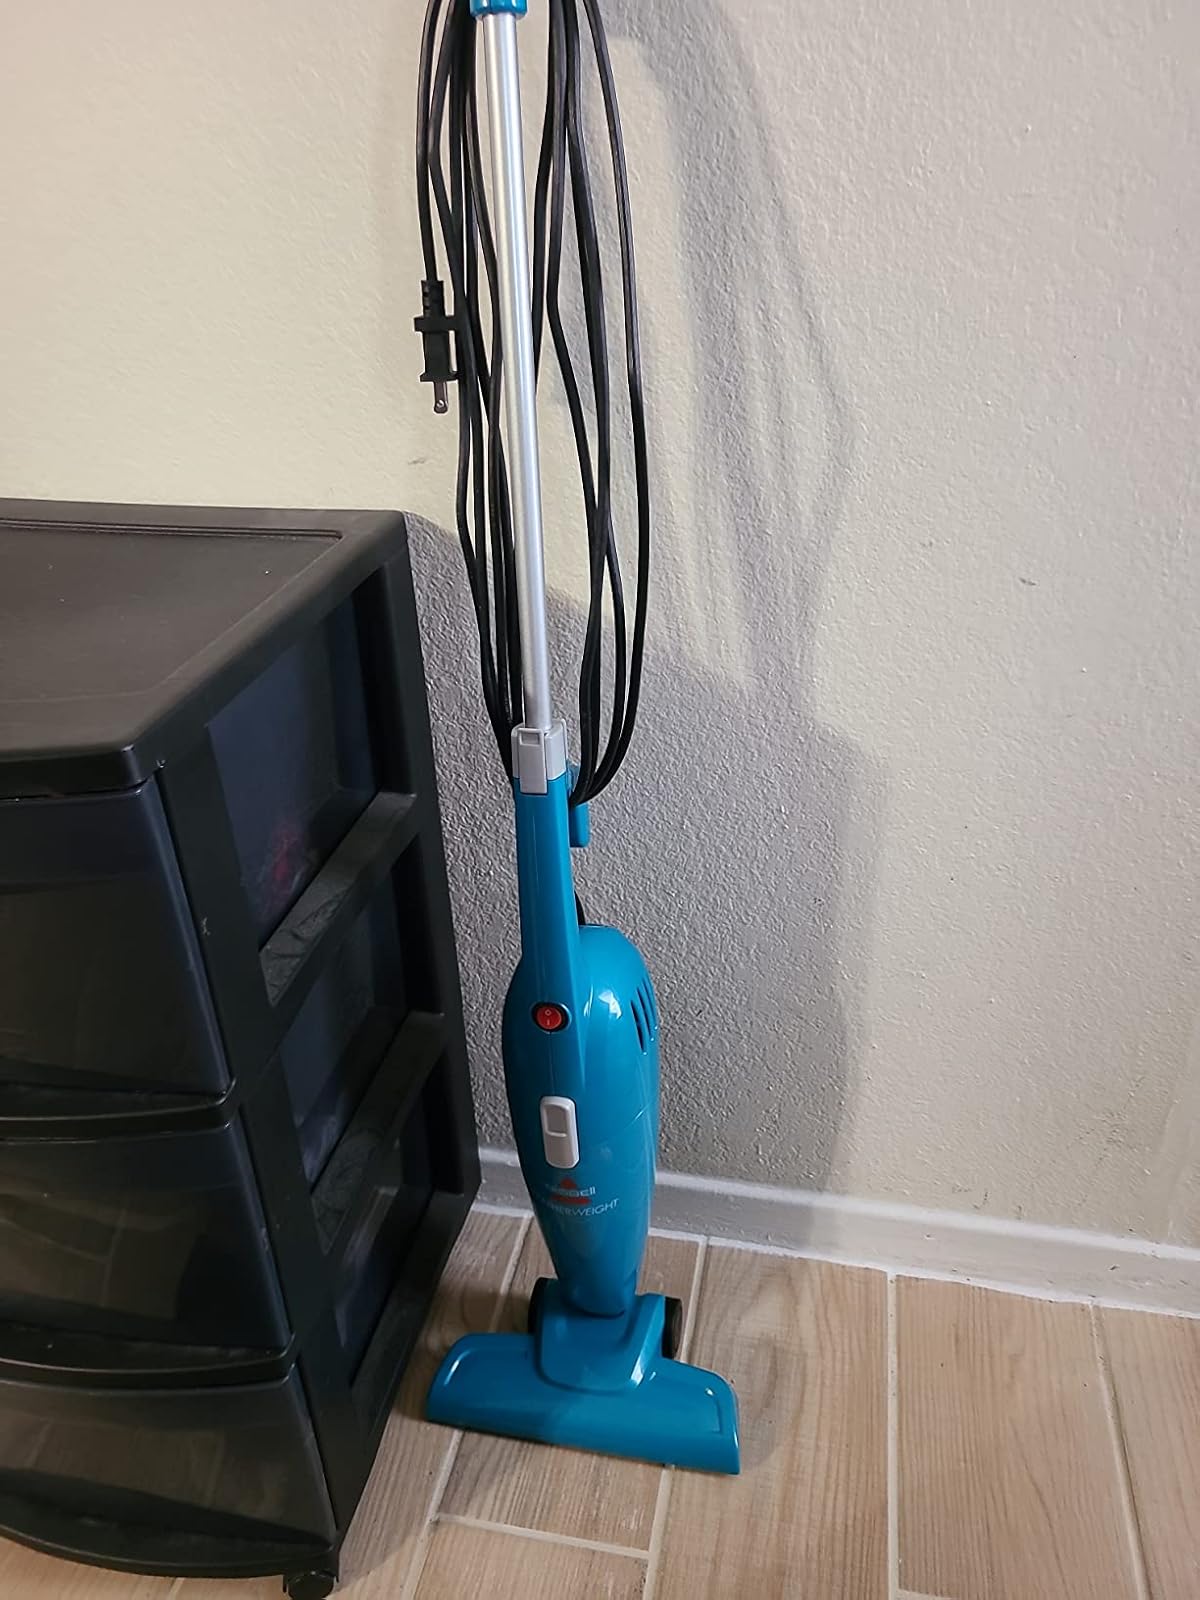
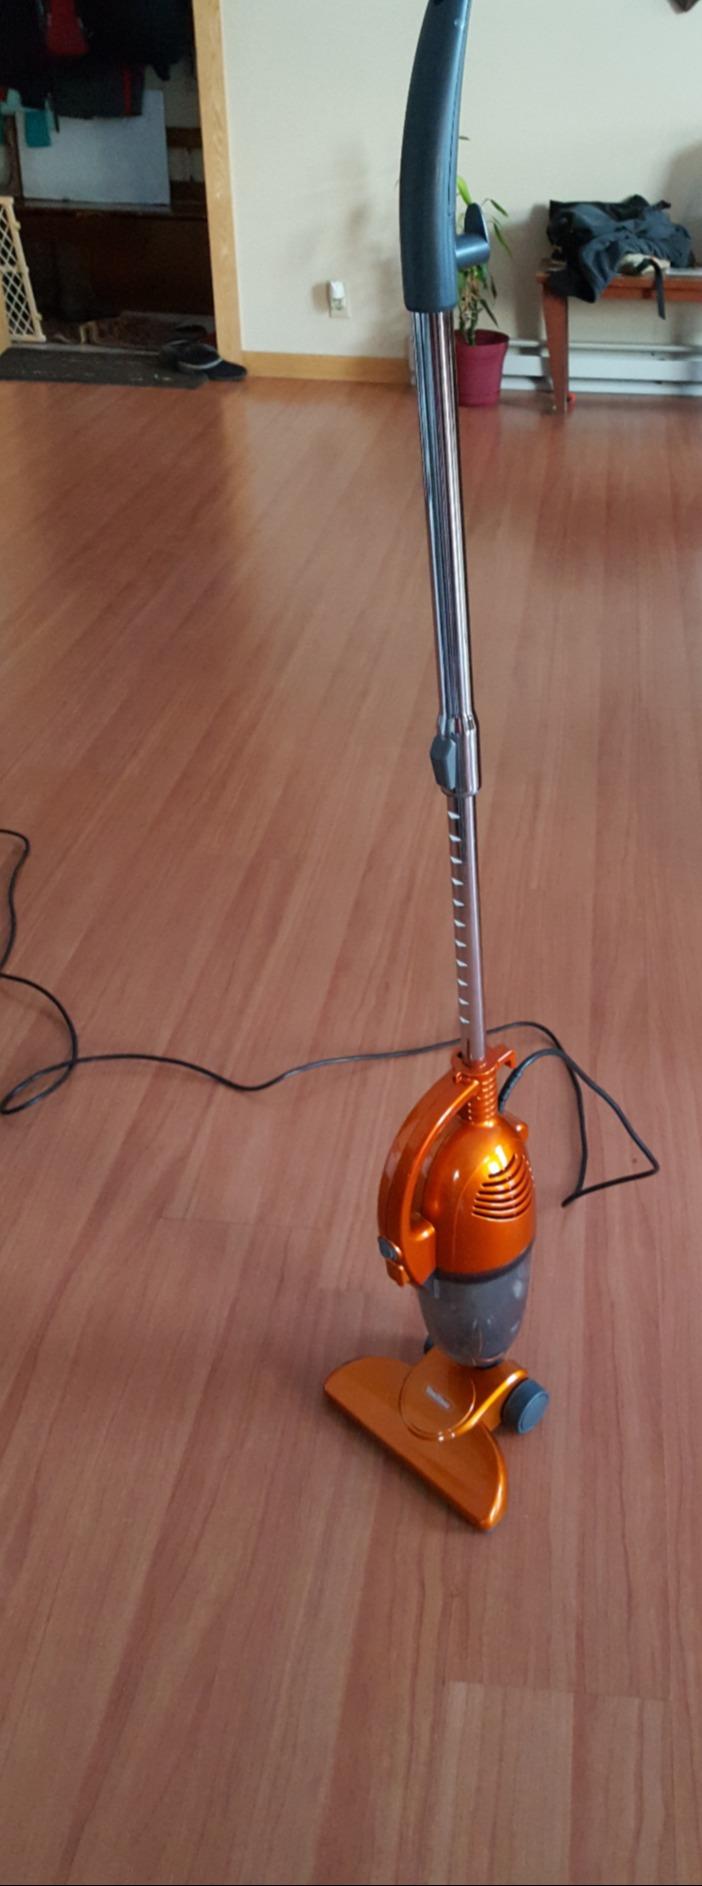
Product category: items_vacuum
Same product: no